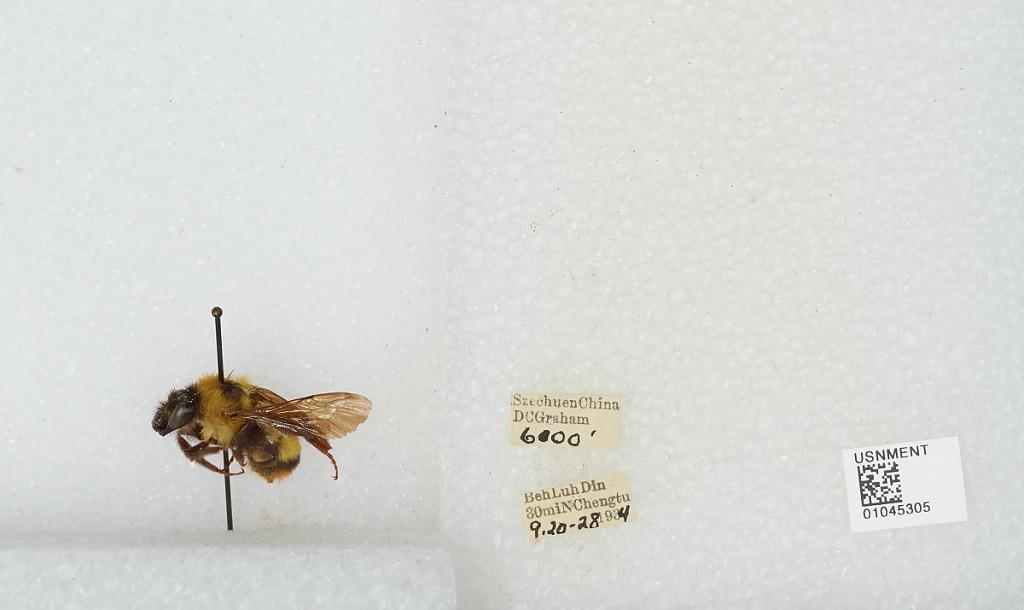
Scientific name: Bombus sp.
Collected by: D. Graham
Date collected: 1934-9-20
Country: China
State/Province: Sichuan
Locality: Beh Luh Din 30mi N Chengdu